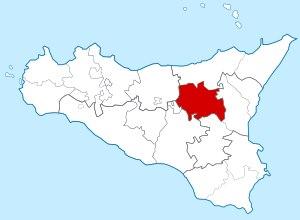
Le diocèse de Nicosia est un diocèse de l'Église catholique en Italie, suffragant de l'archidiocèse de Messine-Lipari-Santa Lucia del Mela et appartenant à la région ecclésiastique de Sicile.